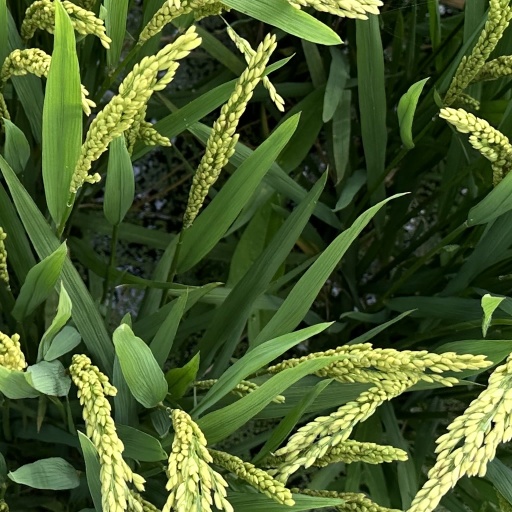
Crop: rice